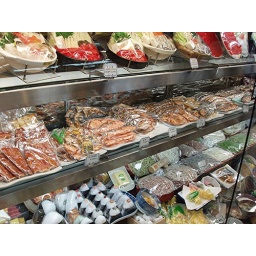
Fake plastic food for sale. These are seen in the windows at most restaurants.